Respirator assigned protection factors

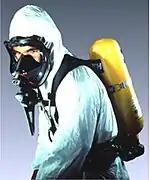
Self Containing Breathing Apparatus (SCBA) with pressure-demand air supply mode into the full face mask. This is the most reliable RPD type, its APF = 10 000

The imperfection of technological processes, machines and other equipment can lead to air contamination with harmful substances in the workplace. Protecting of the workers' health in this situation may be achieved by different means, listed below in order of decreasing of their effectiveness: